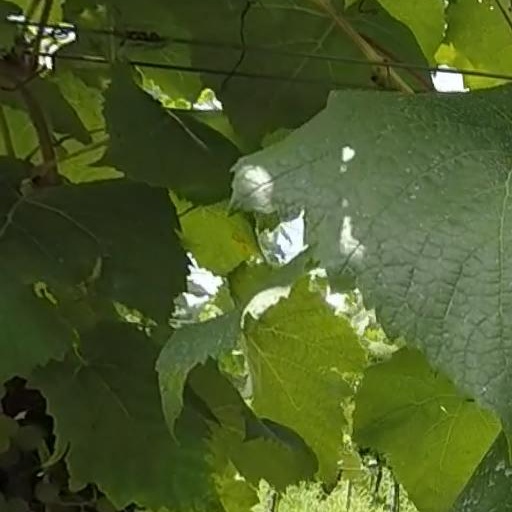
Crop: grape